The Million Pound Bank Note

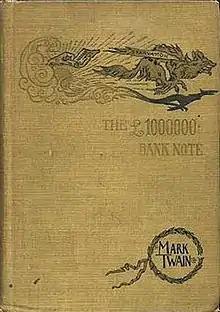
First US edition of "The £1,000,000 Bank Note and Other New Stories"

"The Million Pound Bank Note" is a short story by the American author Mark Twain, published in 1893.